Cheyse Blair

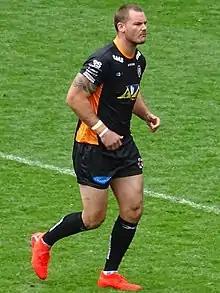

Cheyse Blair (born 18 January 1992) is an Australian former professional rugby league footballer who last played as a or forward for the Castleford Tigers in the Super League.